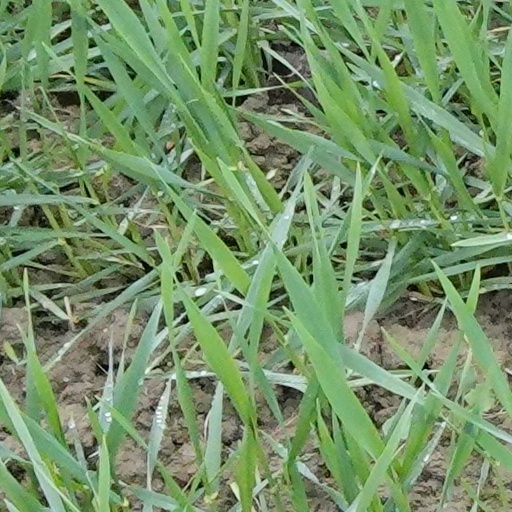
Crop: wheat